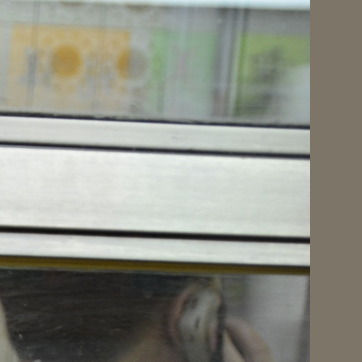
Material: metal